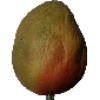
Label: Papaya 1